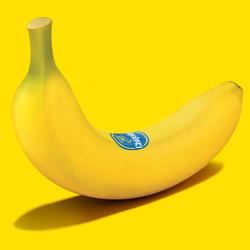
Label: Banana